Vincenzo Nibali

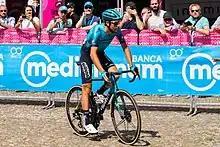
Nibali at the 2022 Giro d'Italia

Nibali entered the Giro d'Italia as the pre-race favourite. On Stage 14, the queen stage of the race, featuring six categorised climbs before the descent to Corvara. Nibali lit up the fight for the GC on the final climb to Valparola, attacking with to go. His attack distanced the 's Andrey Amador and Alejandro Valverde, who both lost three minutes on the stage. However, Steven Kruijswijk attacked close to the summit, with Esteban Chaves, and the pair dropped Nibali, who lost more than half a minute after the stage. Chaves took the stage honours after outsprinting Kruijswijk, who took the maglia rosa. Stage 15 was the third individual time trial of the race, featuring the ascent to Alpe di Siusi. Kruijswijk extended his lead to more than two minutes over second-placed Chaves as Nibali suffered a mechanical on the climb, losing more than two minutes in the process.